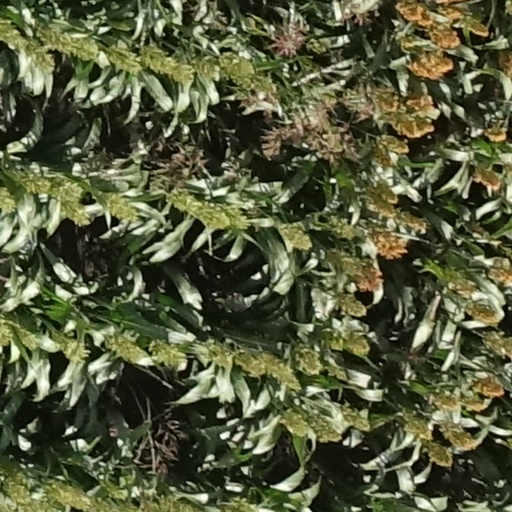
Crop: sorghum